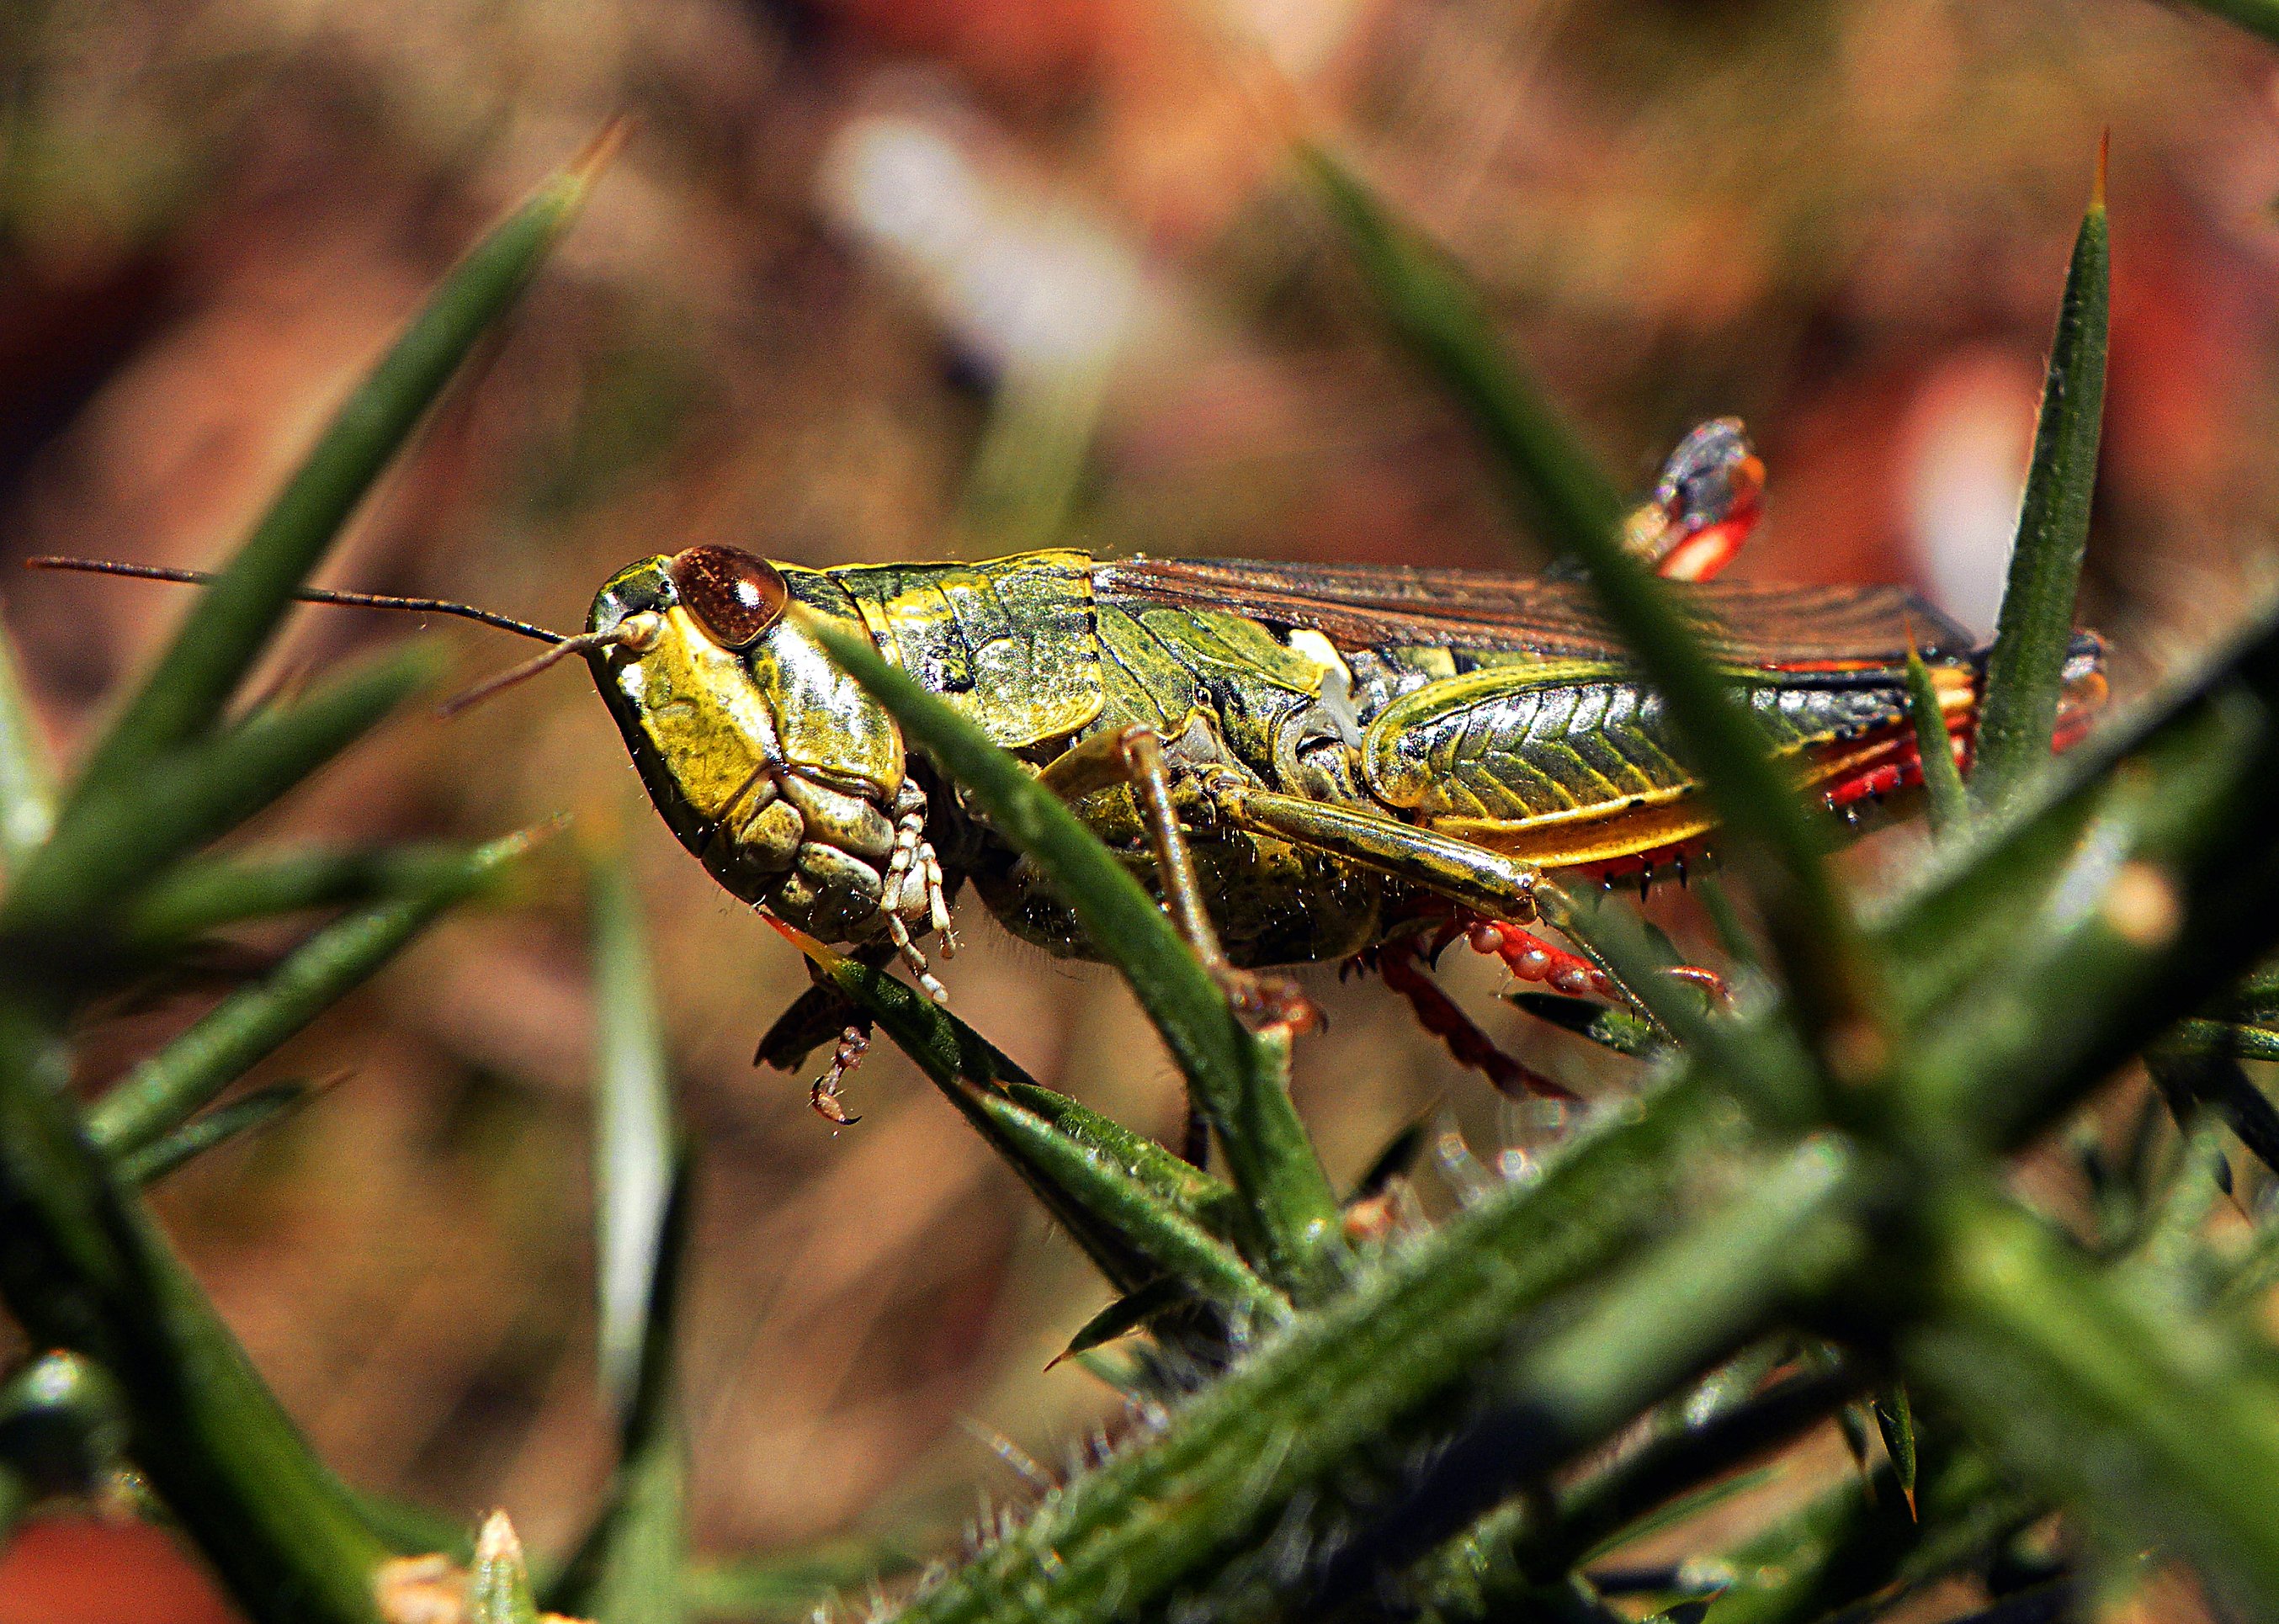
nature, wildlife, green, insect, fauna, invertebrate, close up, grasshopper, locust, xovesphoto, gphoto, samsungwb5500, macro photography, arthropod, cricket like insect